Münster Cathedral

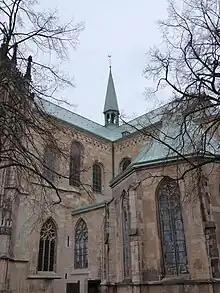
View of the flèche

At the beginning of the twentieth century, the south tower of the cathedral contained one of the largest rings of bells in Westphalia.